Tal Chhapar Sanctuary

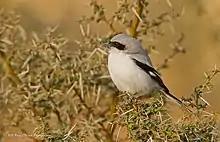
Southern Grey Shrike

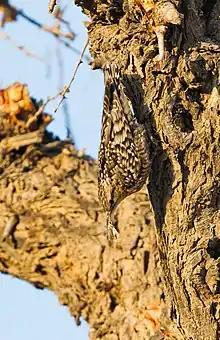
Indian Spotted Creeper-Feeding

In the Tal Chhapar Sanctuary, a special type of grass is found. This grass is called "Mothiya" locally. The word "Mothiya" comes from the word "Moti" or from the Hindi word for pearl. The shape of the seed of this grass is like very fine round shaped pearls. Mothiya has a very sweet taste. People enjoy eating it, but it is found in very small quantities. Production is only a few kilograms every season. Mothiya is also food for blackbucks and birds, which dig it from the earth with their starks.